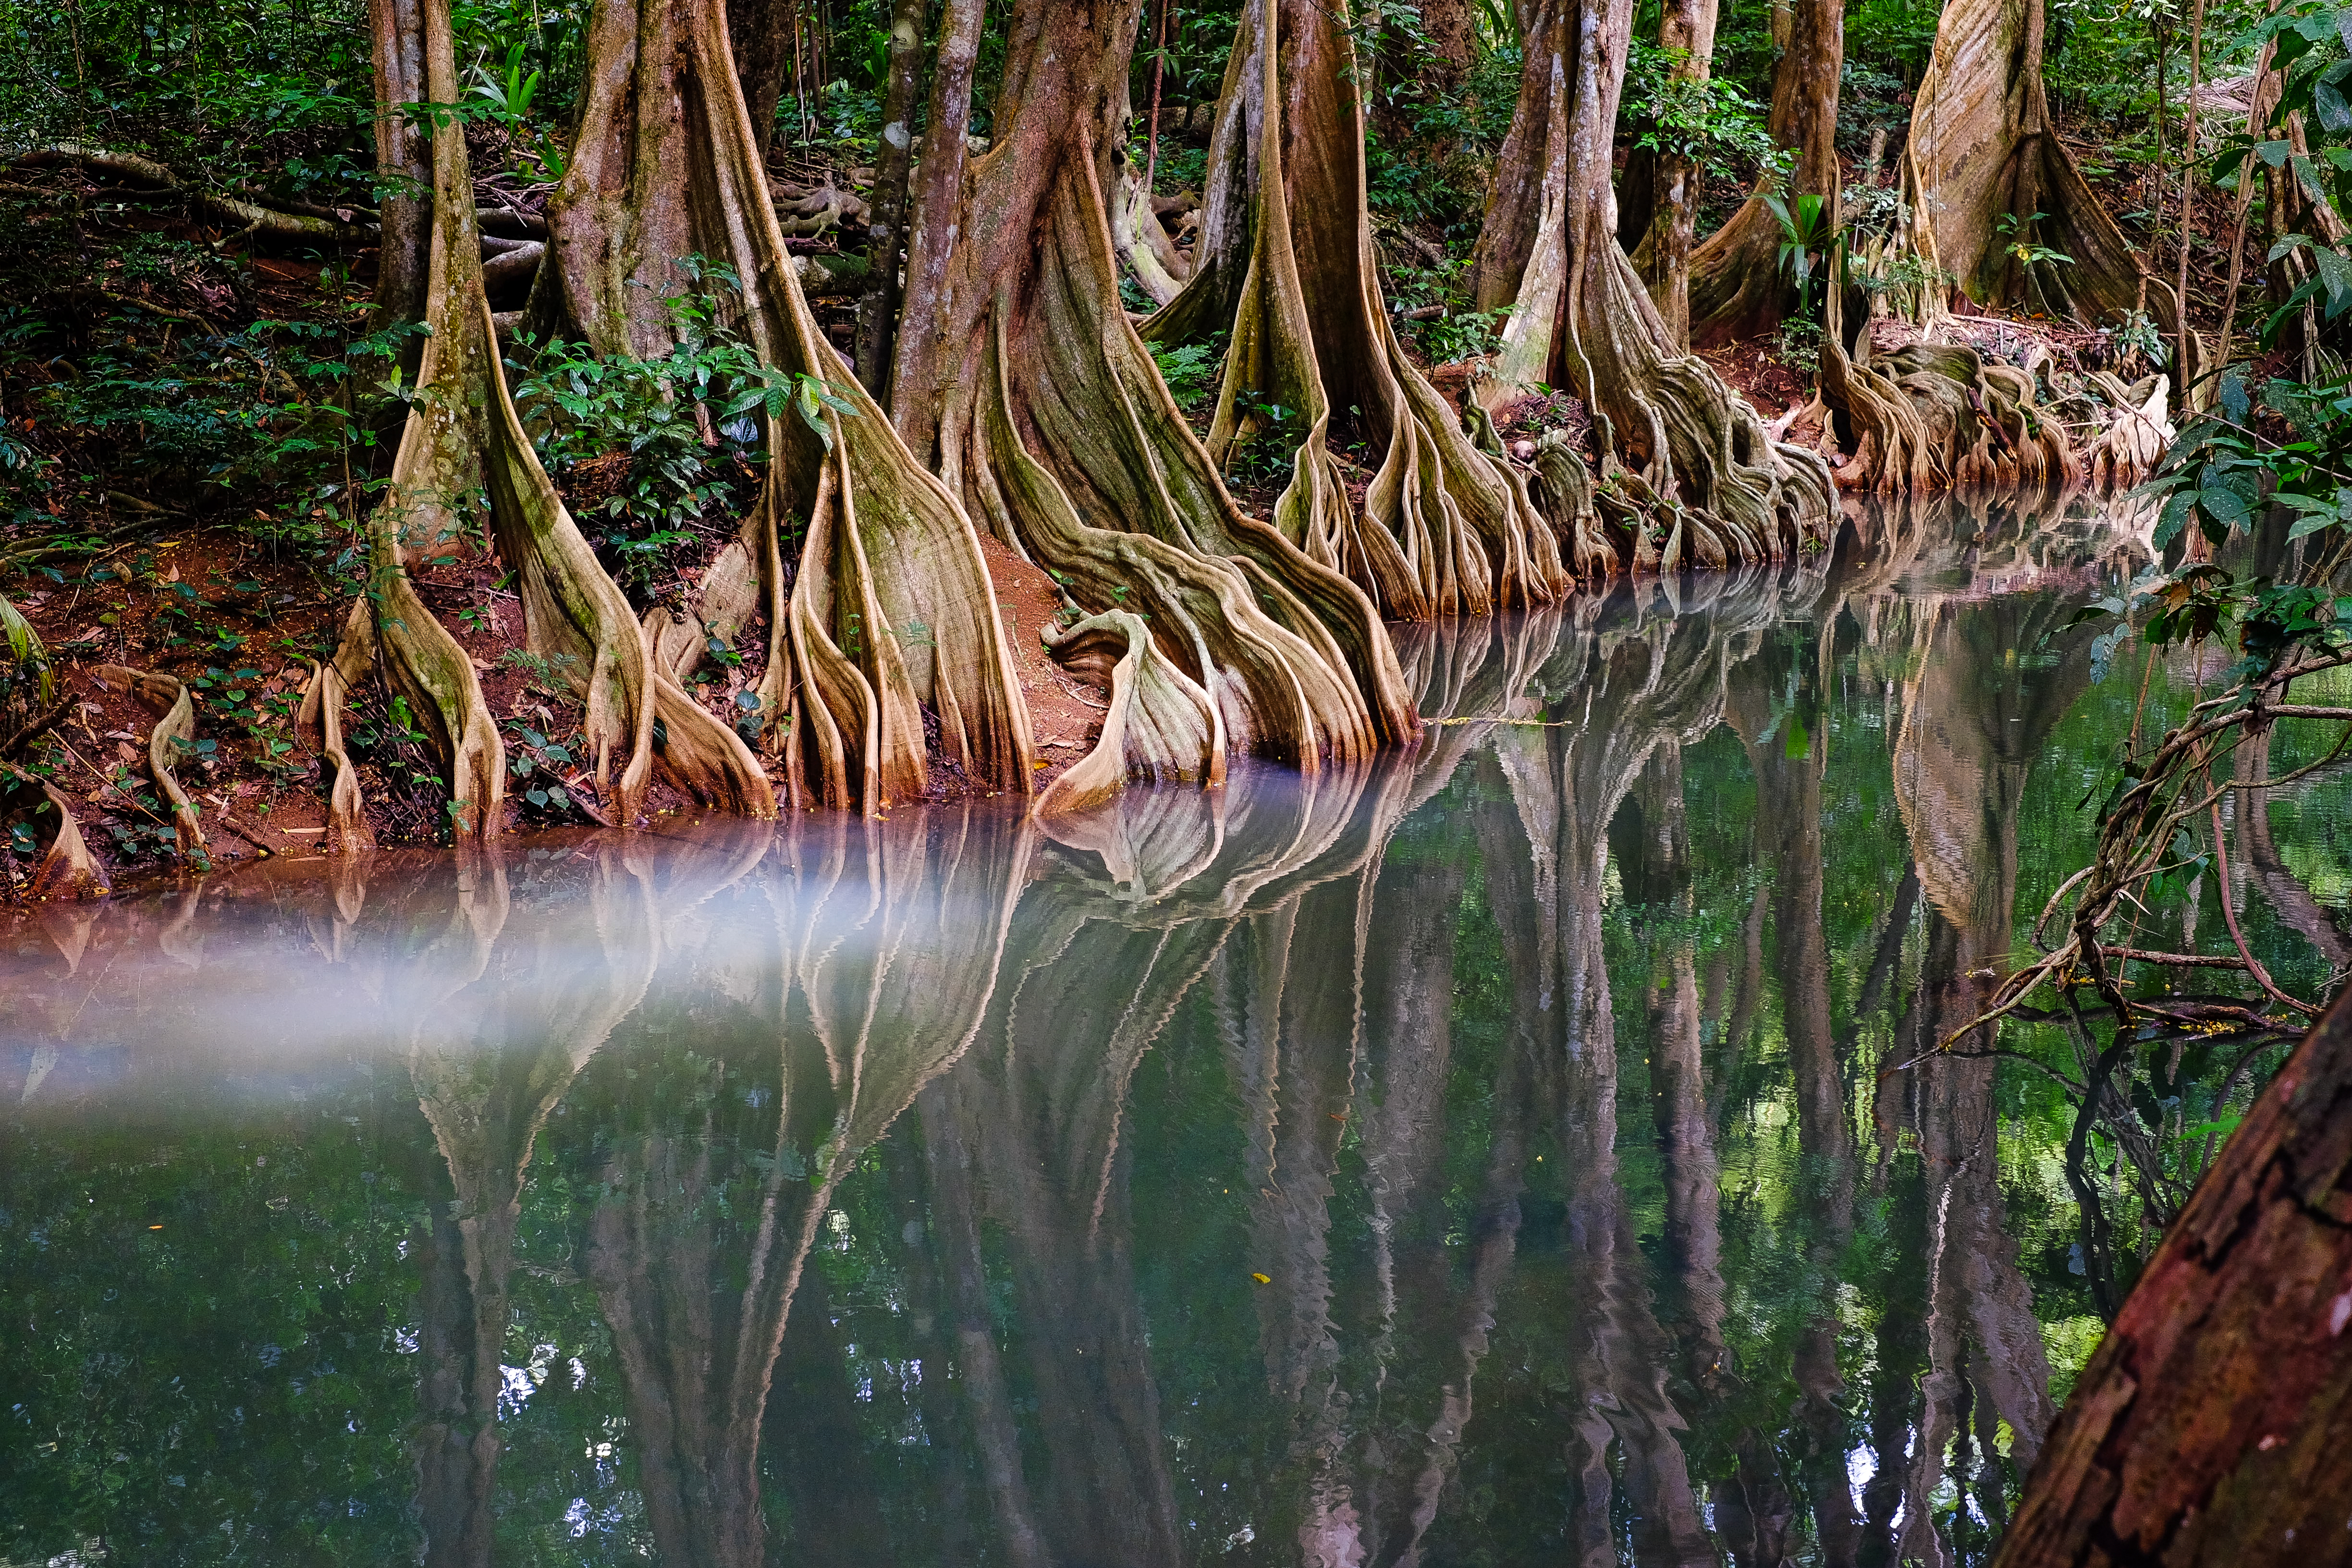
tree, water, nature, forest, swamp, wilderness, branch, leaf, river, pond, wildlife, stream, reflection, jungle, autumn, fauna, rainforest, wetland, wasser, mangrove, caribbean, woodland, fluss, habitat, water feature, ecosystem, geheimniss, karibik, antilles, dominica, indianriver, antillen, mysterium, geheimnissvoll, mysteryriver, natural environment, woody plant, bayou